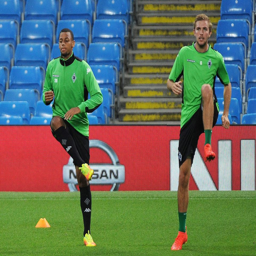
train for person before tie